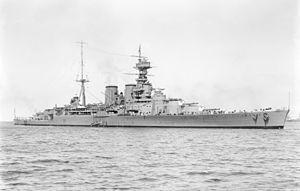
L'opération Rheinübung désigne la sortie en Atlantique opérée par le cuirassé Bismarck et le croiseur lourd Prinz Eugen, du 18 au 27 mai 1941. Elle a pour but de perturber les convois alliés ravitaillant le Royaume-Uni. Les Alliés se lancent à leur poursuite : après avoir coulé le HMS Hood et endommagé le HMS Prince of Wales, le Bismarck est finalement coulé et le Prinz Eugen parvient à rejoindre le port de Brest.